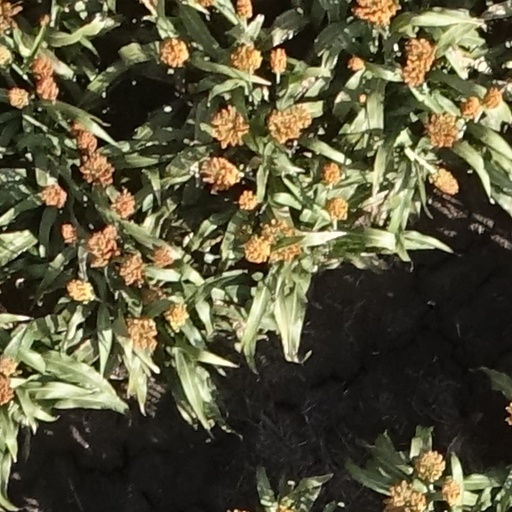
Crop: sorghum